Casbah of Algiers

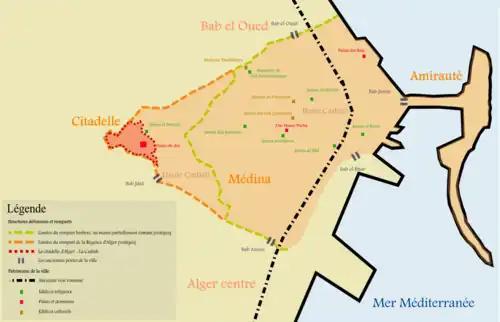
The Kasbah of Algiers and various historical sites.

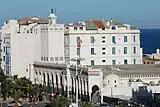
The Grand Mosque, "Jamaa El Kebir", built in the era of the Almoravids.

The Casbah is located at the center of Algiers and forms its historic core. The city has historically occupied a strategic position, as its geographical location is central within Algeria and the Maghreb. Facing the Mediterranean Sea, it is built on terrain with a 118-meter elevation difference. At first glance, the Casbah appears as a cluster of houses built on a slope. The narrow and winding streets make it a car-free zone, where supply deliveries and waste collection are still traditionally done using donkeys. The district forms a triangular shape, with its base meeting the , giving it, when viewed from the sea, the appearance of a "colossal pyramid" or a "triangular amphitheater". The whiteness of its houses and their arrangement have inspired poetic descriptions from writers who liken Algiers to a "sphinx". The citadel, overlooking the medina, gives it the appearance of a "well-guarded city", earning it the Arabic nickname "El Djazaïr El Mahroussa" ("Algiers the Protected"). This reputation extended to Europe, where the memory of Charles V's failed invasion in 1541 persisted until the French landing in 1830.